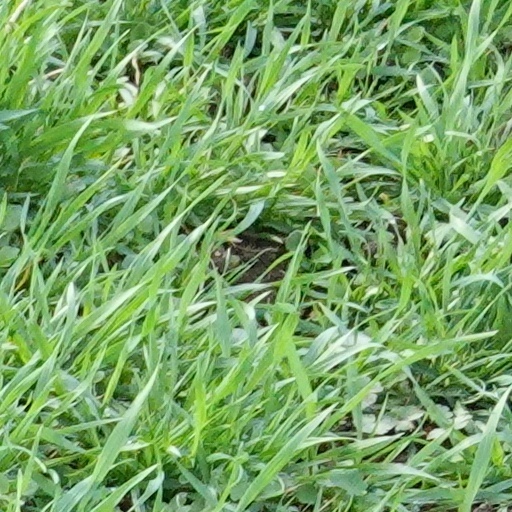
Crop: wheat